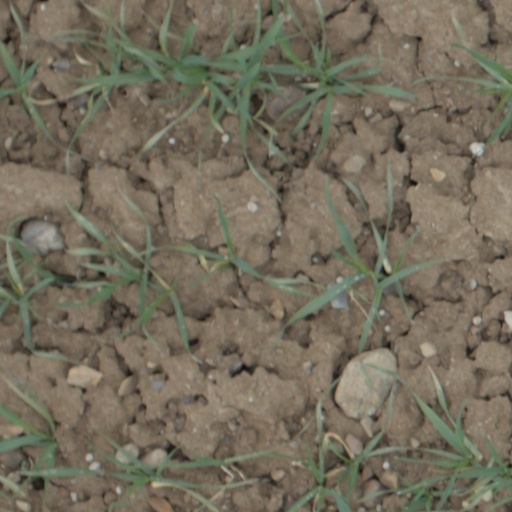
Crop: wheat